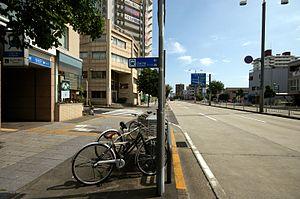
Mizuho Undōjō Nishi est une station du métro de Nagoya sur la ligne Sakura-dōri dans l'arrondissement de Mizuho à Nagoya.